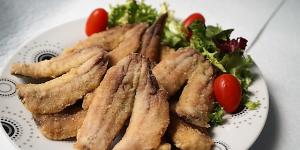
sardinas fritas rebozadas